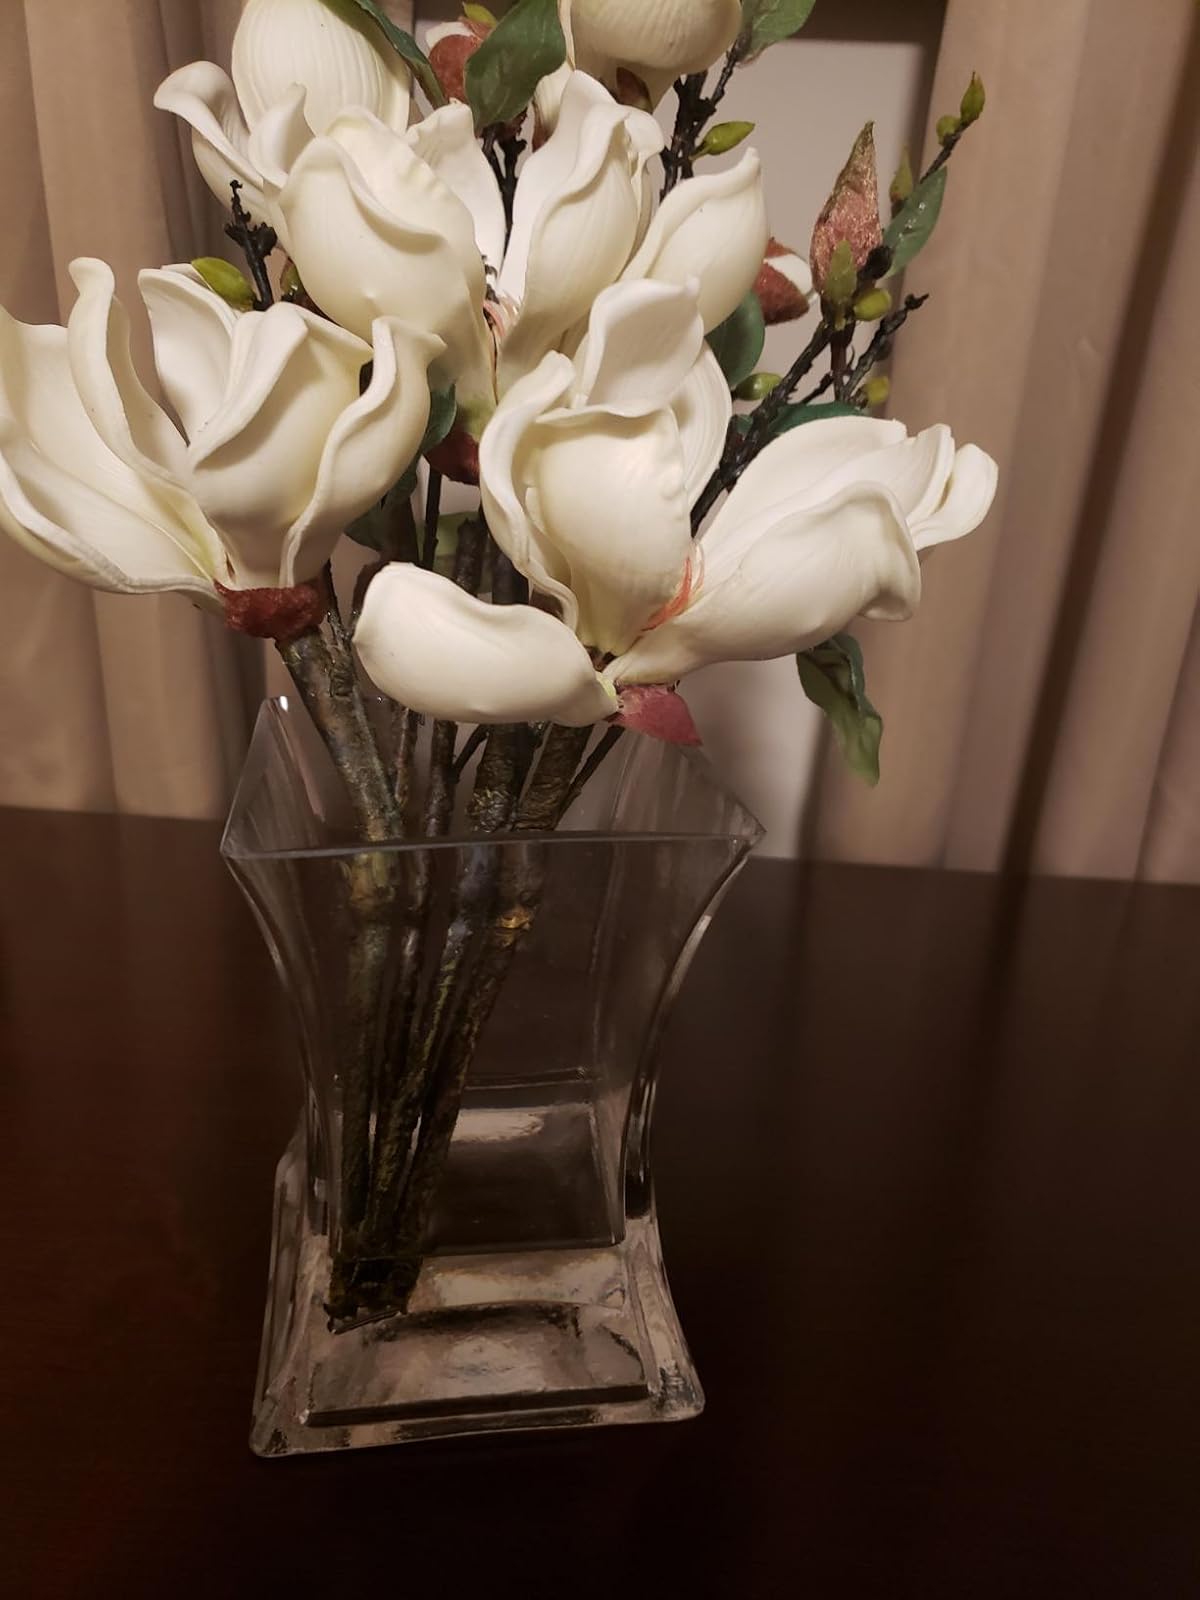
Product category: vase
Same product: yes